Otago fault system

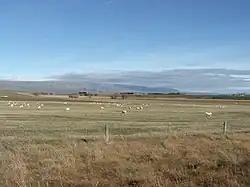
A typical fault induced ridge in Central Otago - in this case the Rock and Pillar Range

The long Hyde Fault is close to the small towns of Hyde and Middlemarch. The last four surface-rupturing earthquakes occurred about 47,000 years ago, 39,000 years ago, 23,000 years ago and 10,300 years ago. Movement along it has built up the Rock and Pillar Range to above the valley floor. Its current slip rate has been recently updated to be /year.